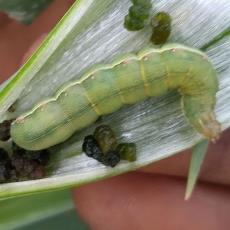
Crop: Onion
Condition: caterpillar-p